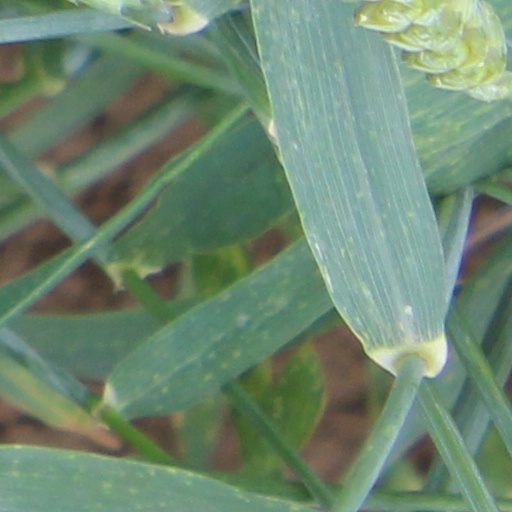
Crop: wheat